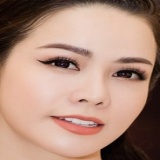
ca sĩ Nhật Kim Anh